Southern Arkansas University

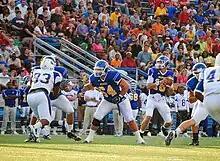
Muleriders football game

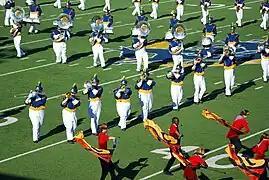
The marching band

Southern Arkansas University is in the NCAA Division II as a member of the Great American Conference.